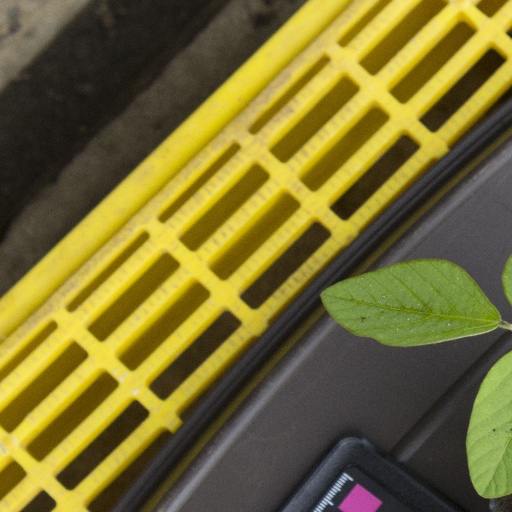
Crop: soybean